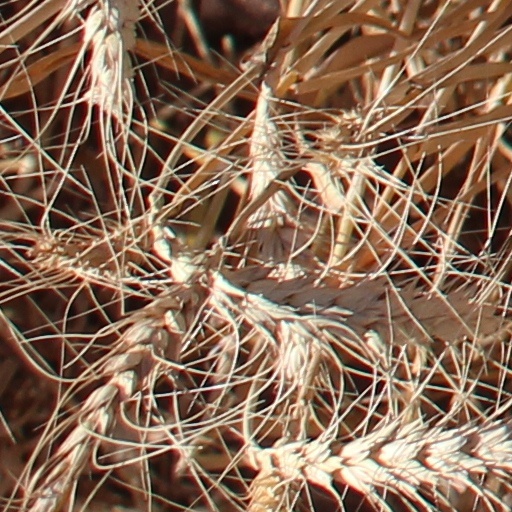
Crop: wheat